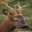
Label: deer